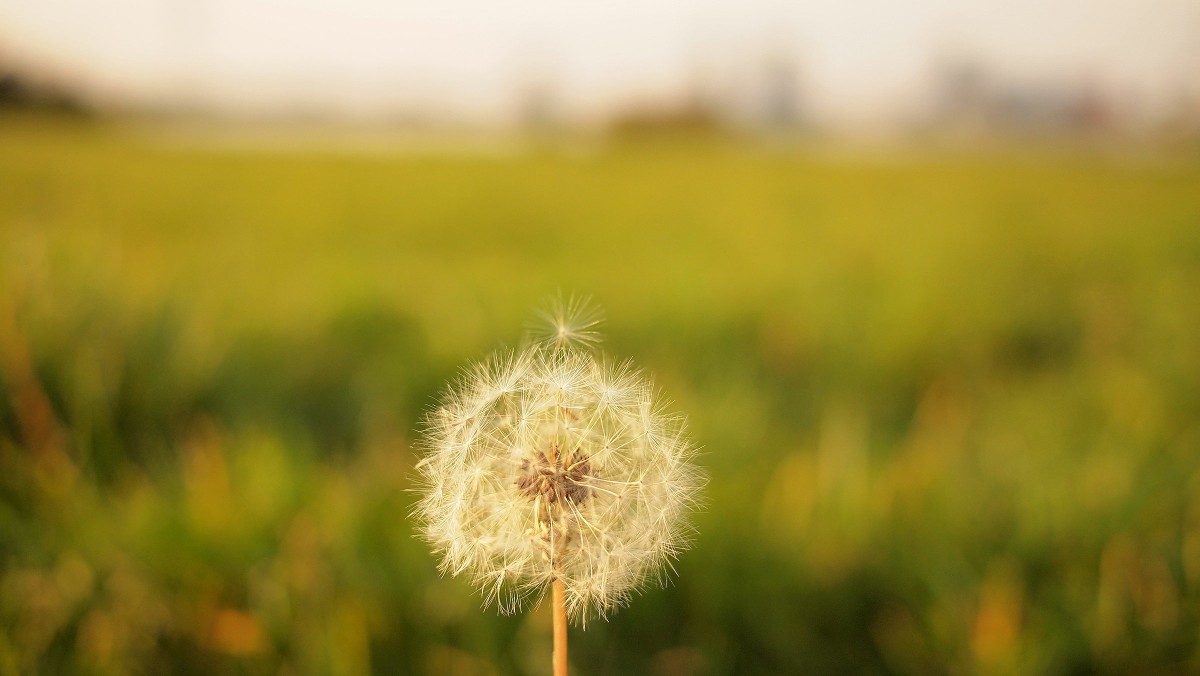
Tags: blossom, field, lawn, meadow, dandelion, prairie, sunlight, morning, leaf, flower, wish, food, spring, green, autumn, agriculture, flora, wildflower, close up, grassland, macro photography, rural area, flowering plant, daisy family, grass family, plant stem